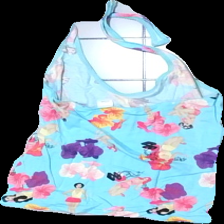
View: back
Type: Top
Category: Ladies
Brand: H&M
Colors: Blue, Pink, Black, Multicolor
Material: 85% nylon, 15% cotton
Pattern: Other
Cut: V-collar, Regular
Size: 36
Season: All
Price range: <50
Recommended usage: Export
Comment: washed out